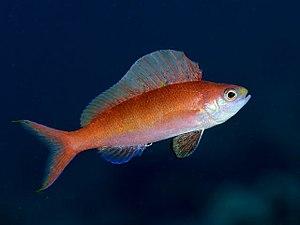
Les Anthiadinae sont une sous-famille de poissons téléostéens, de la famille des Serranidae.
Les Serranidae constituent une vaste et très diversifiée famille de poissons marins dont les noms vernaculaires regroupent parfois plusieurs espèces différentes mais de la même famille.